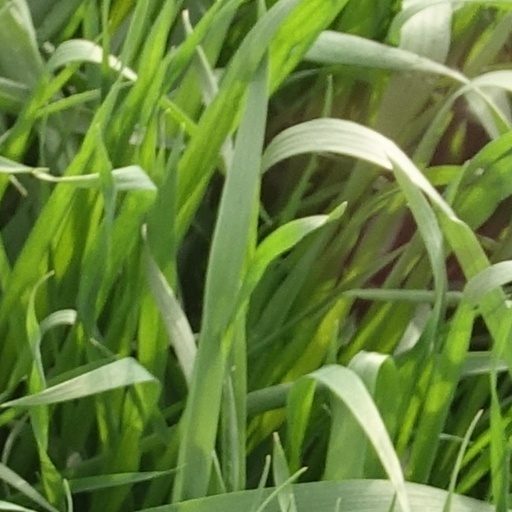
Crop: wheat